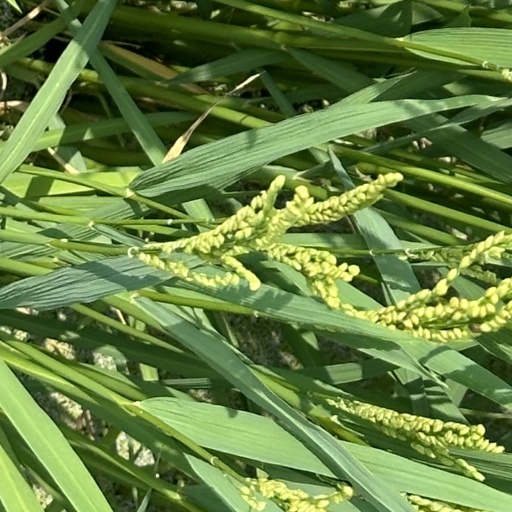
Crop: rice